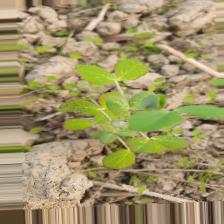
Label: Powdery Mildew